Adam Fleischman

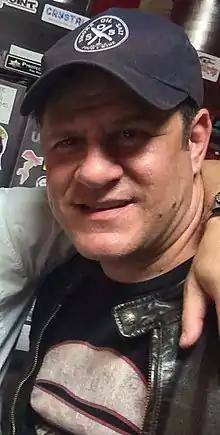
Fleischman in 2015

Adam Fleischman (born ) is an American restaurateur who founded the Umami Burger chain. He is also the founder and former chief executive officer of the Umami Restaurant Group.